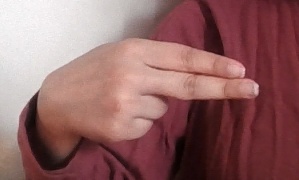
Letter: ain